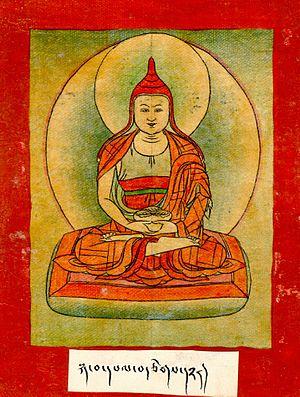
Kawa Paltsek est un traducteur tibétain, un des 25 disciples de Padmasambhava, et un étudiant de Shantarakshita.